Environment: real
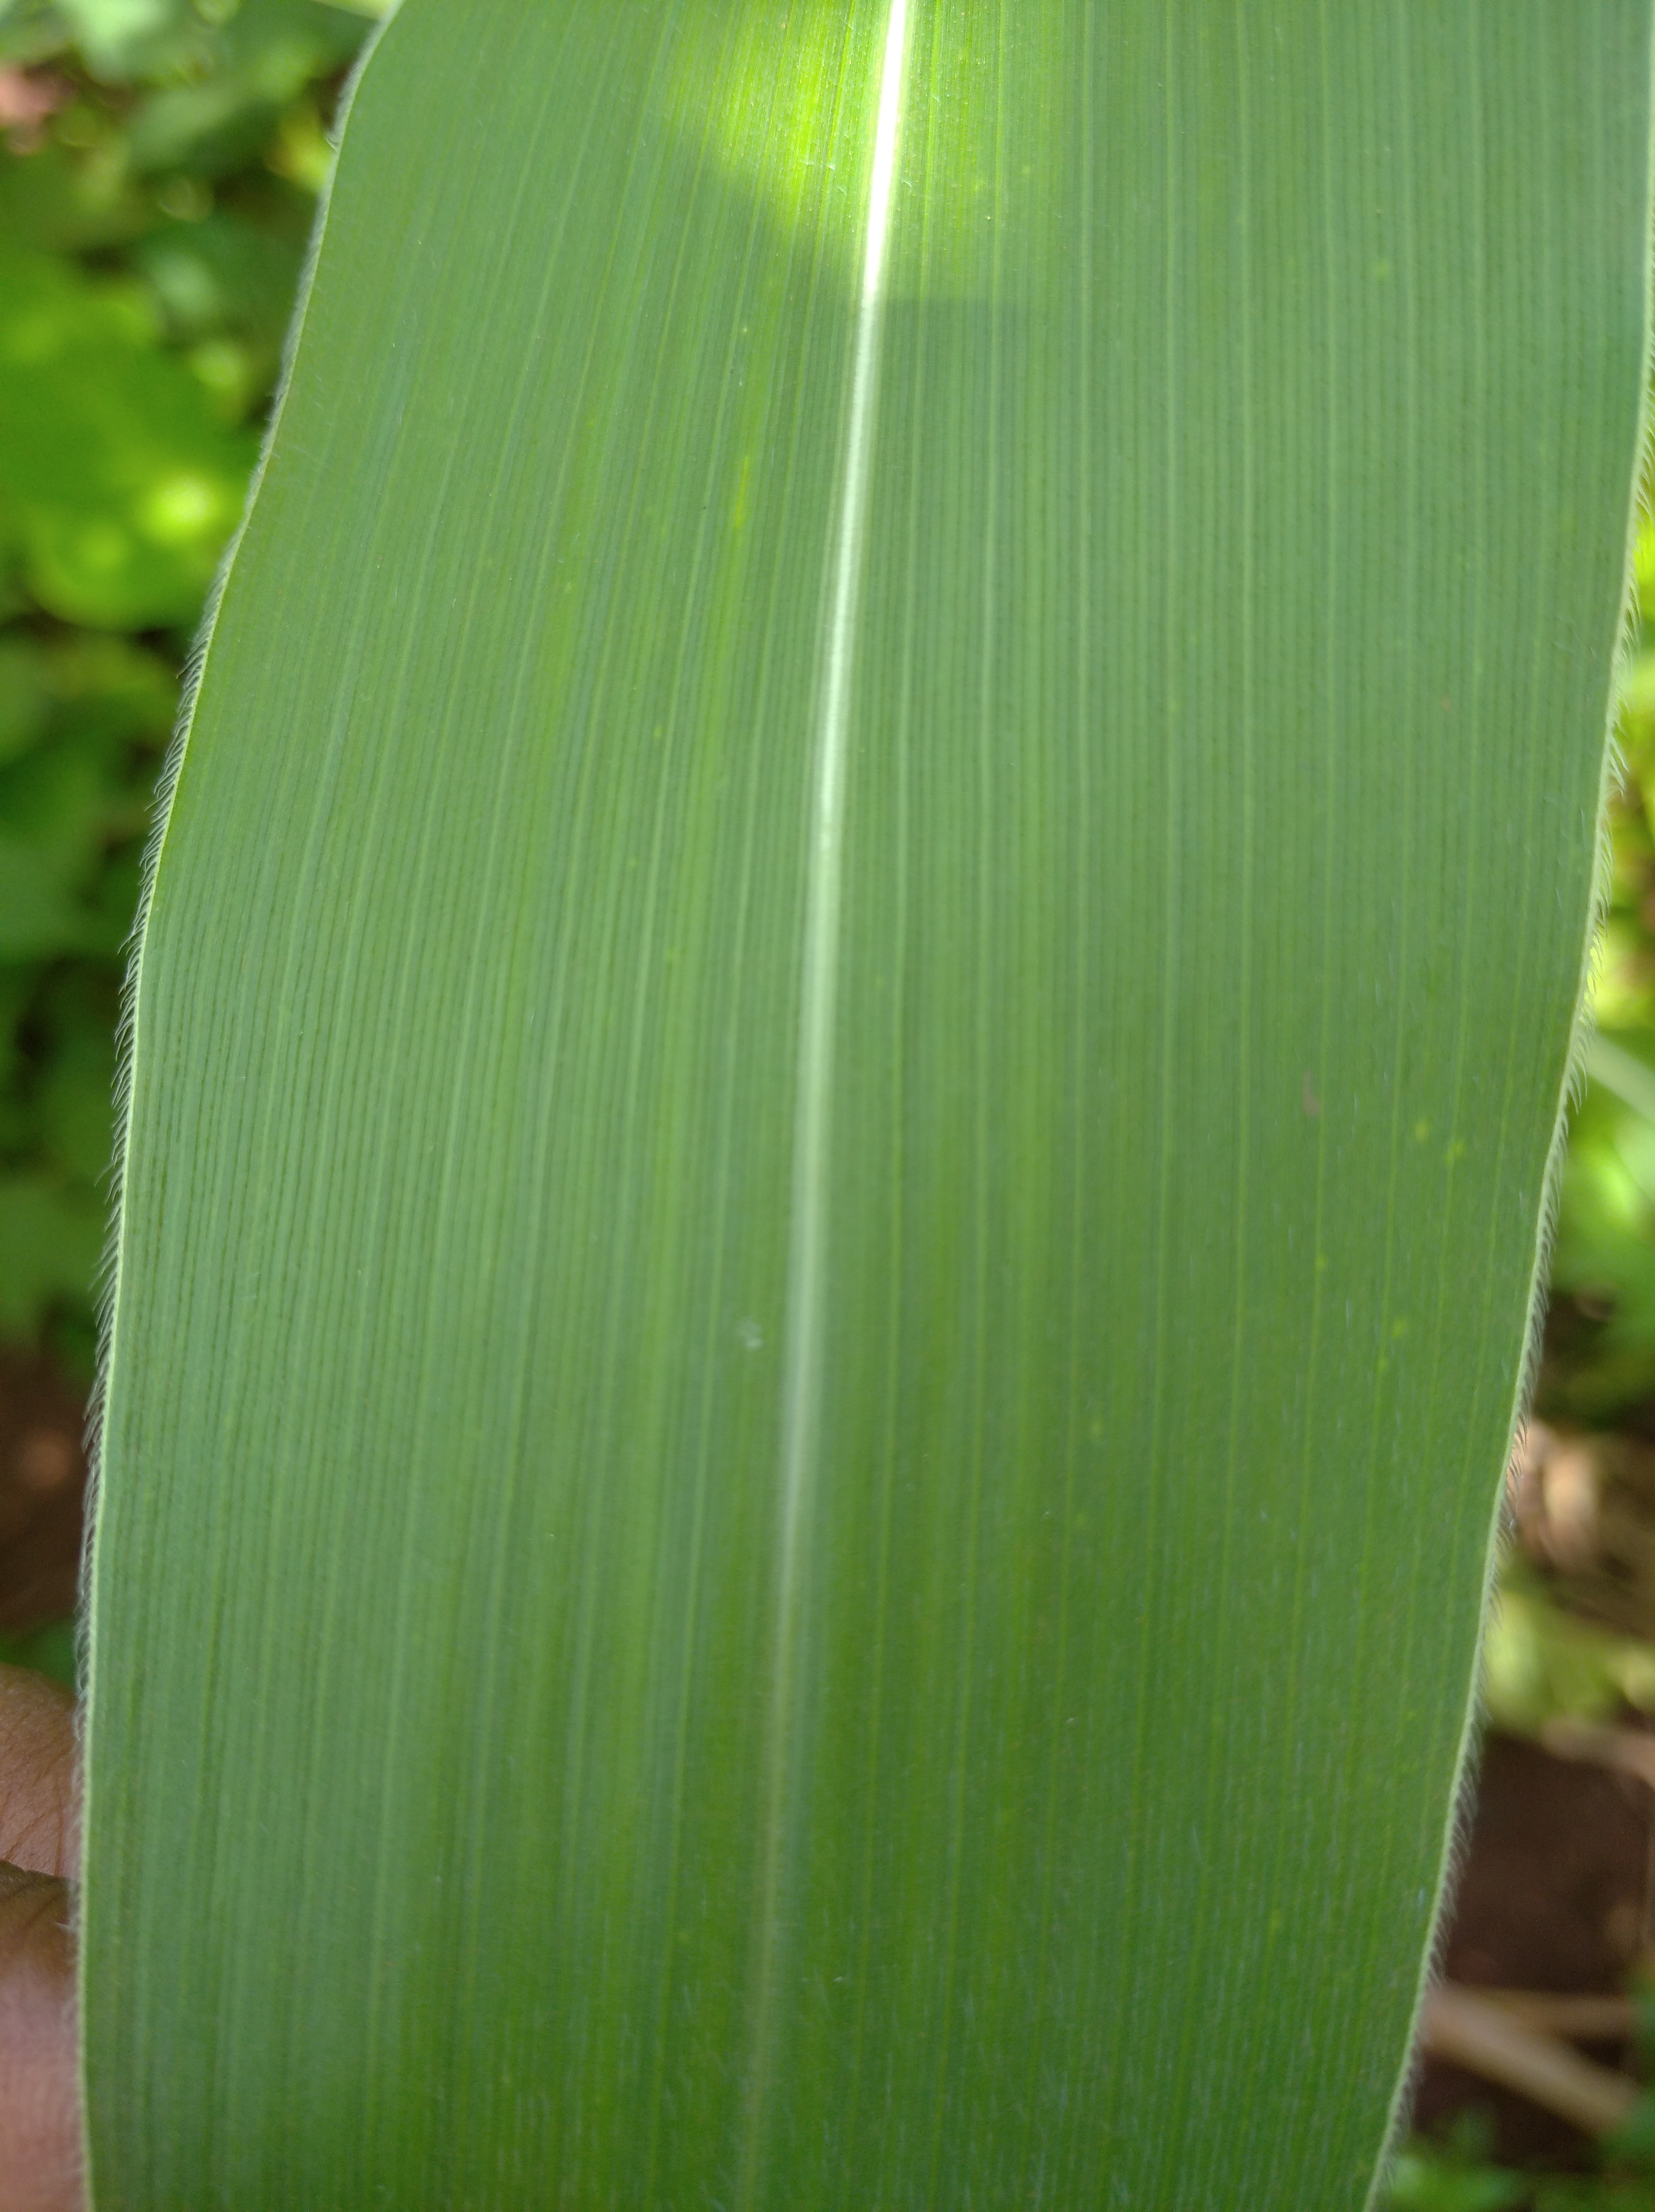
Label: healthy